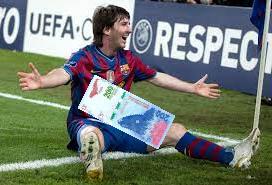
Denominación: 200